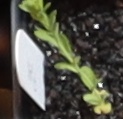
Label: Flax